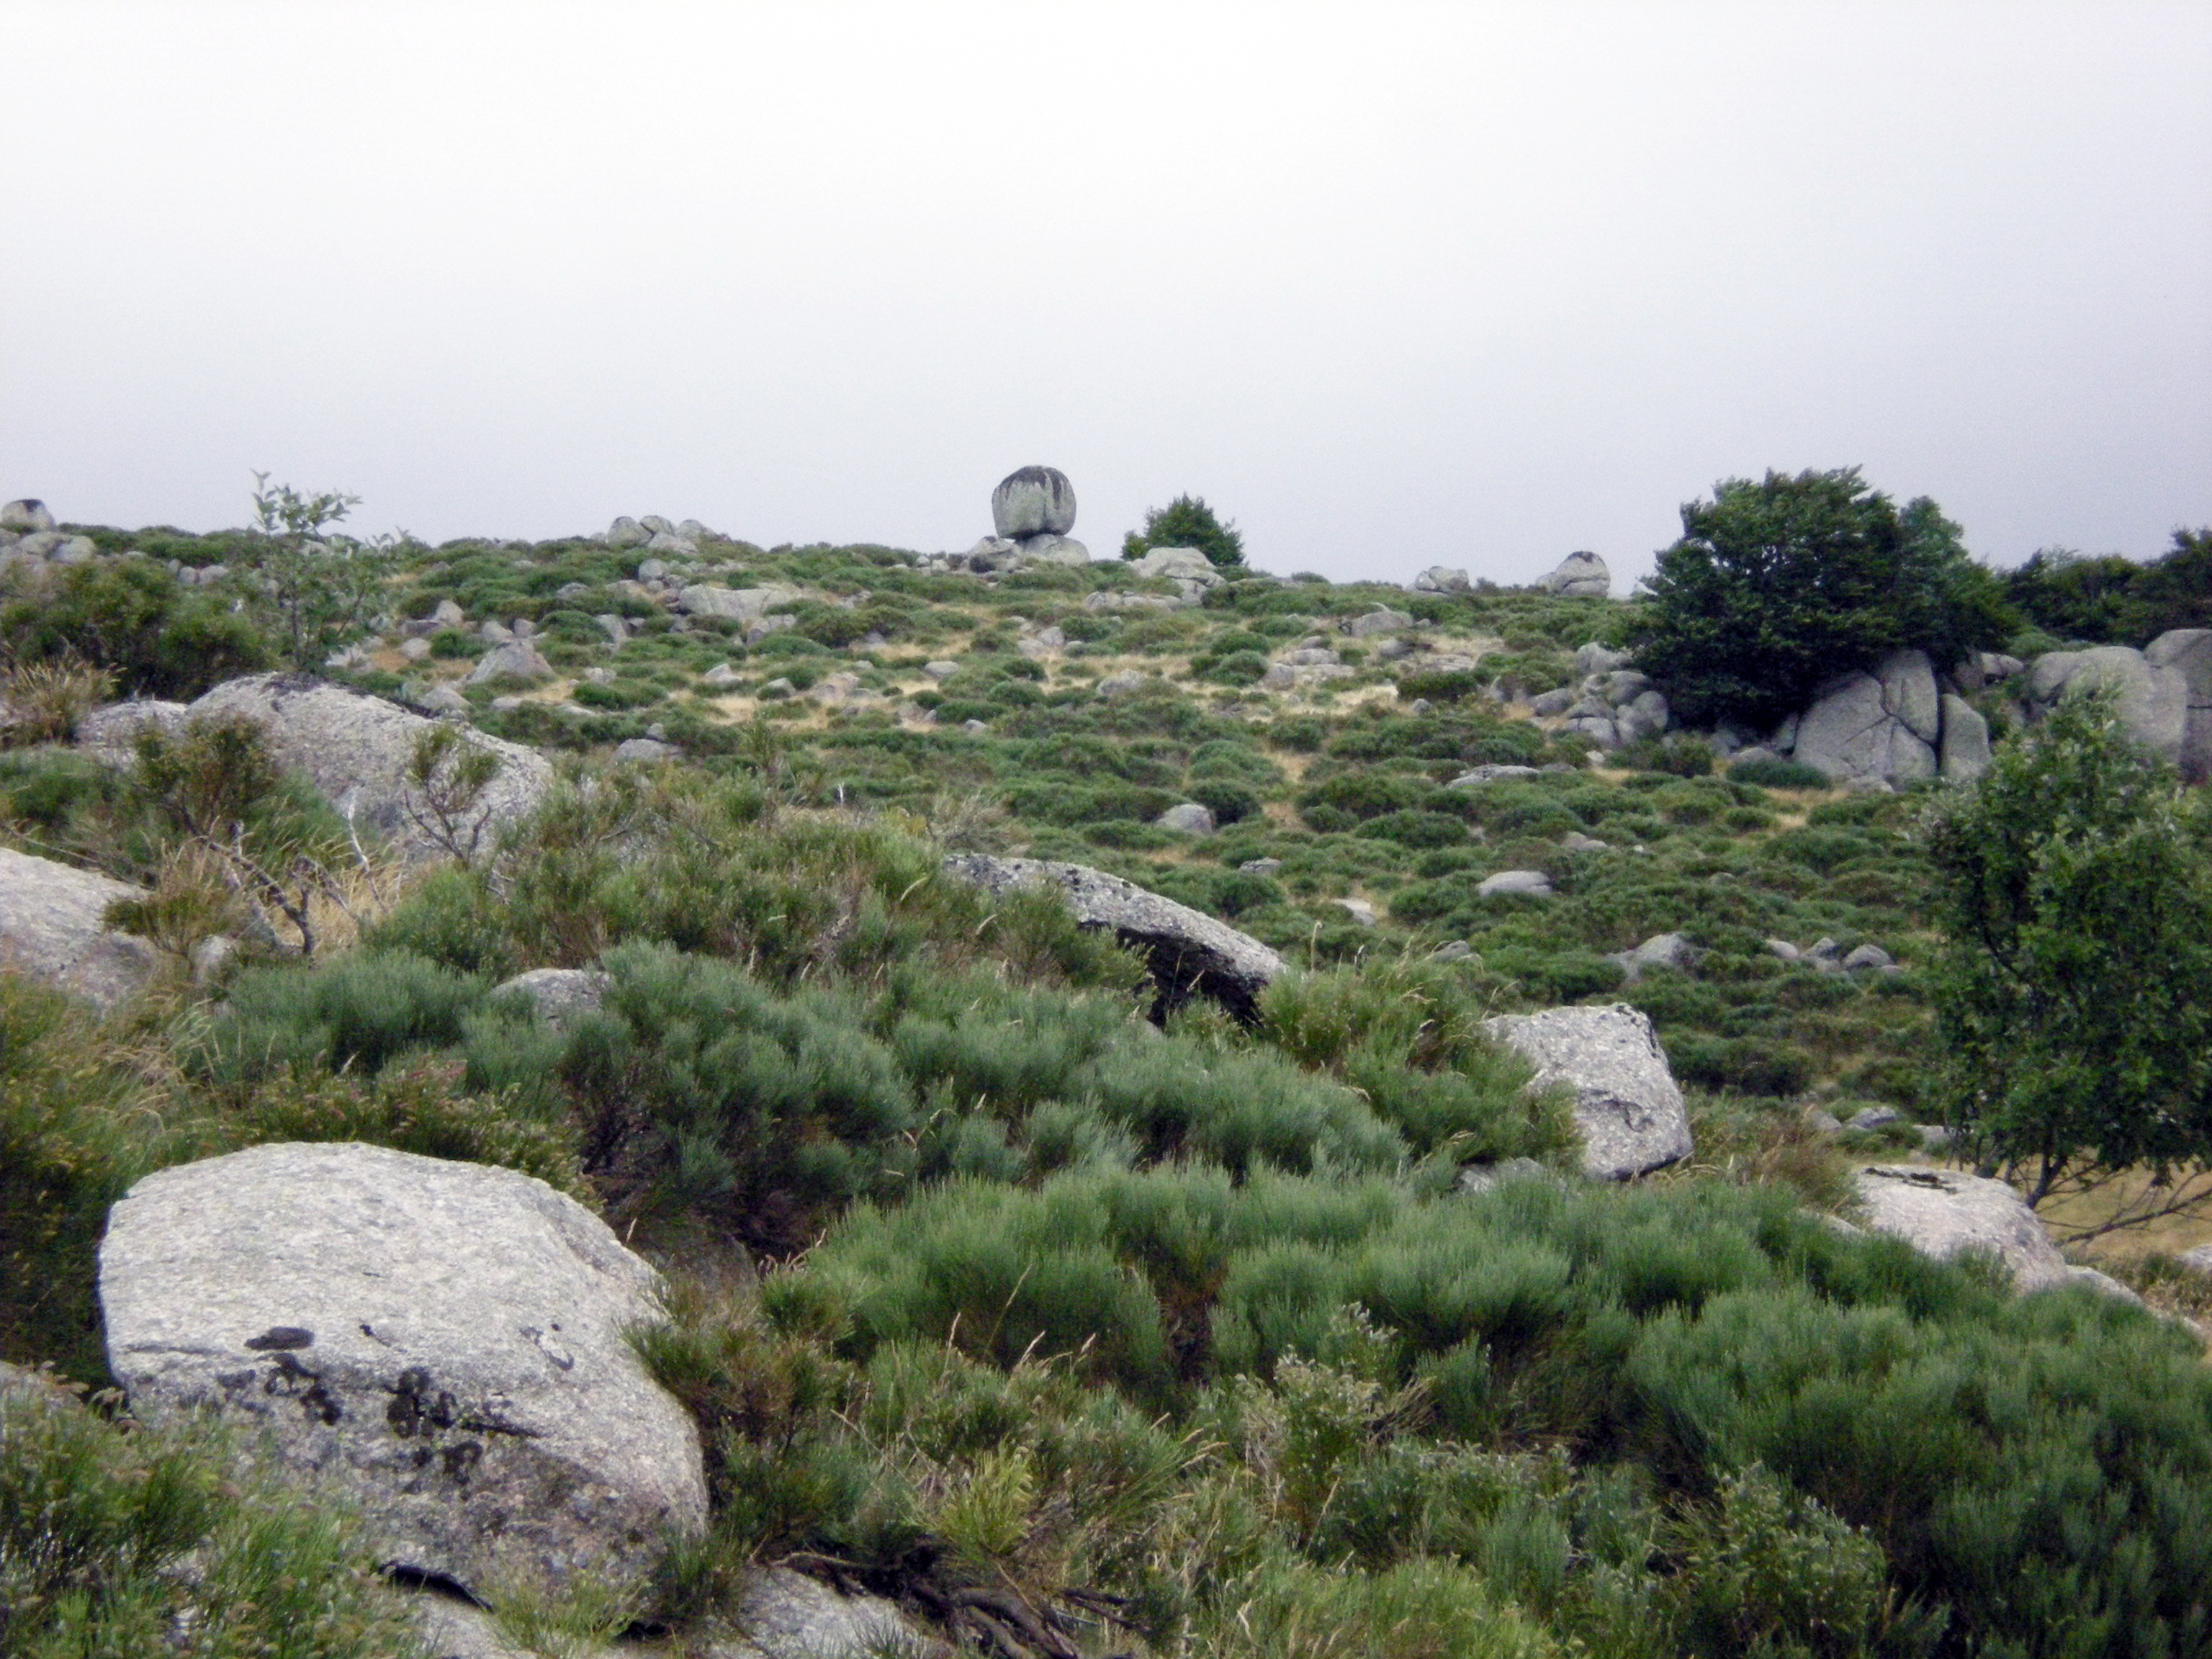
landscape, tree, rock, hill, flower, valley, france, europe, altitude, terrain, paysage, midi, geology, ruins, plateau, landschaft, languedocroussillon, roches, prairies, granit, granits, lozre, gentspurgatifs, ecosystem, biome